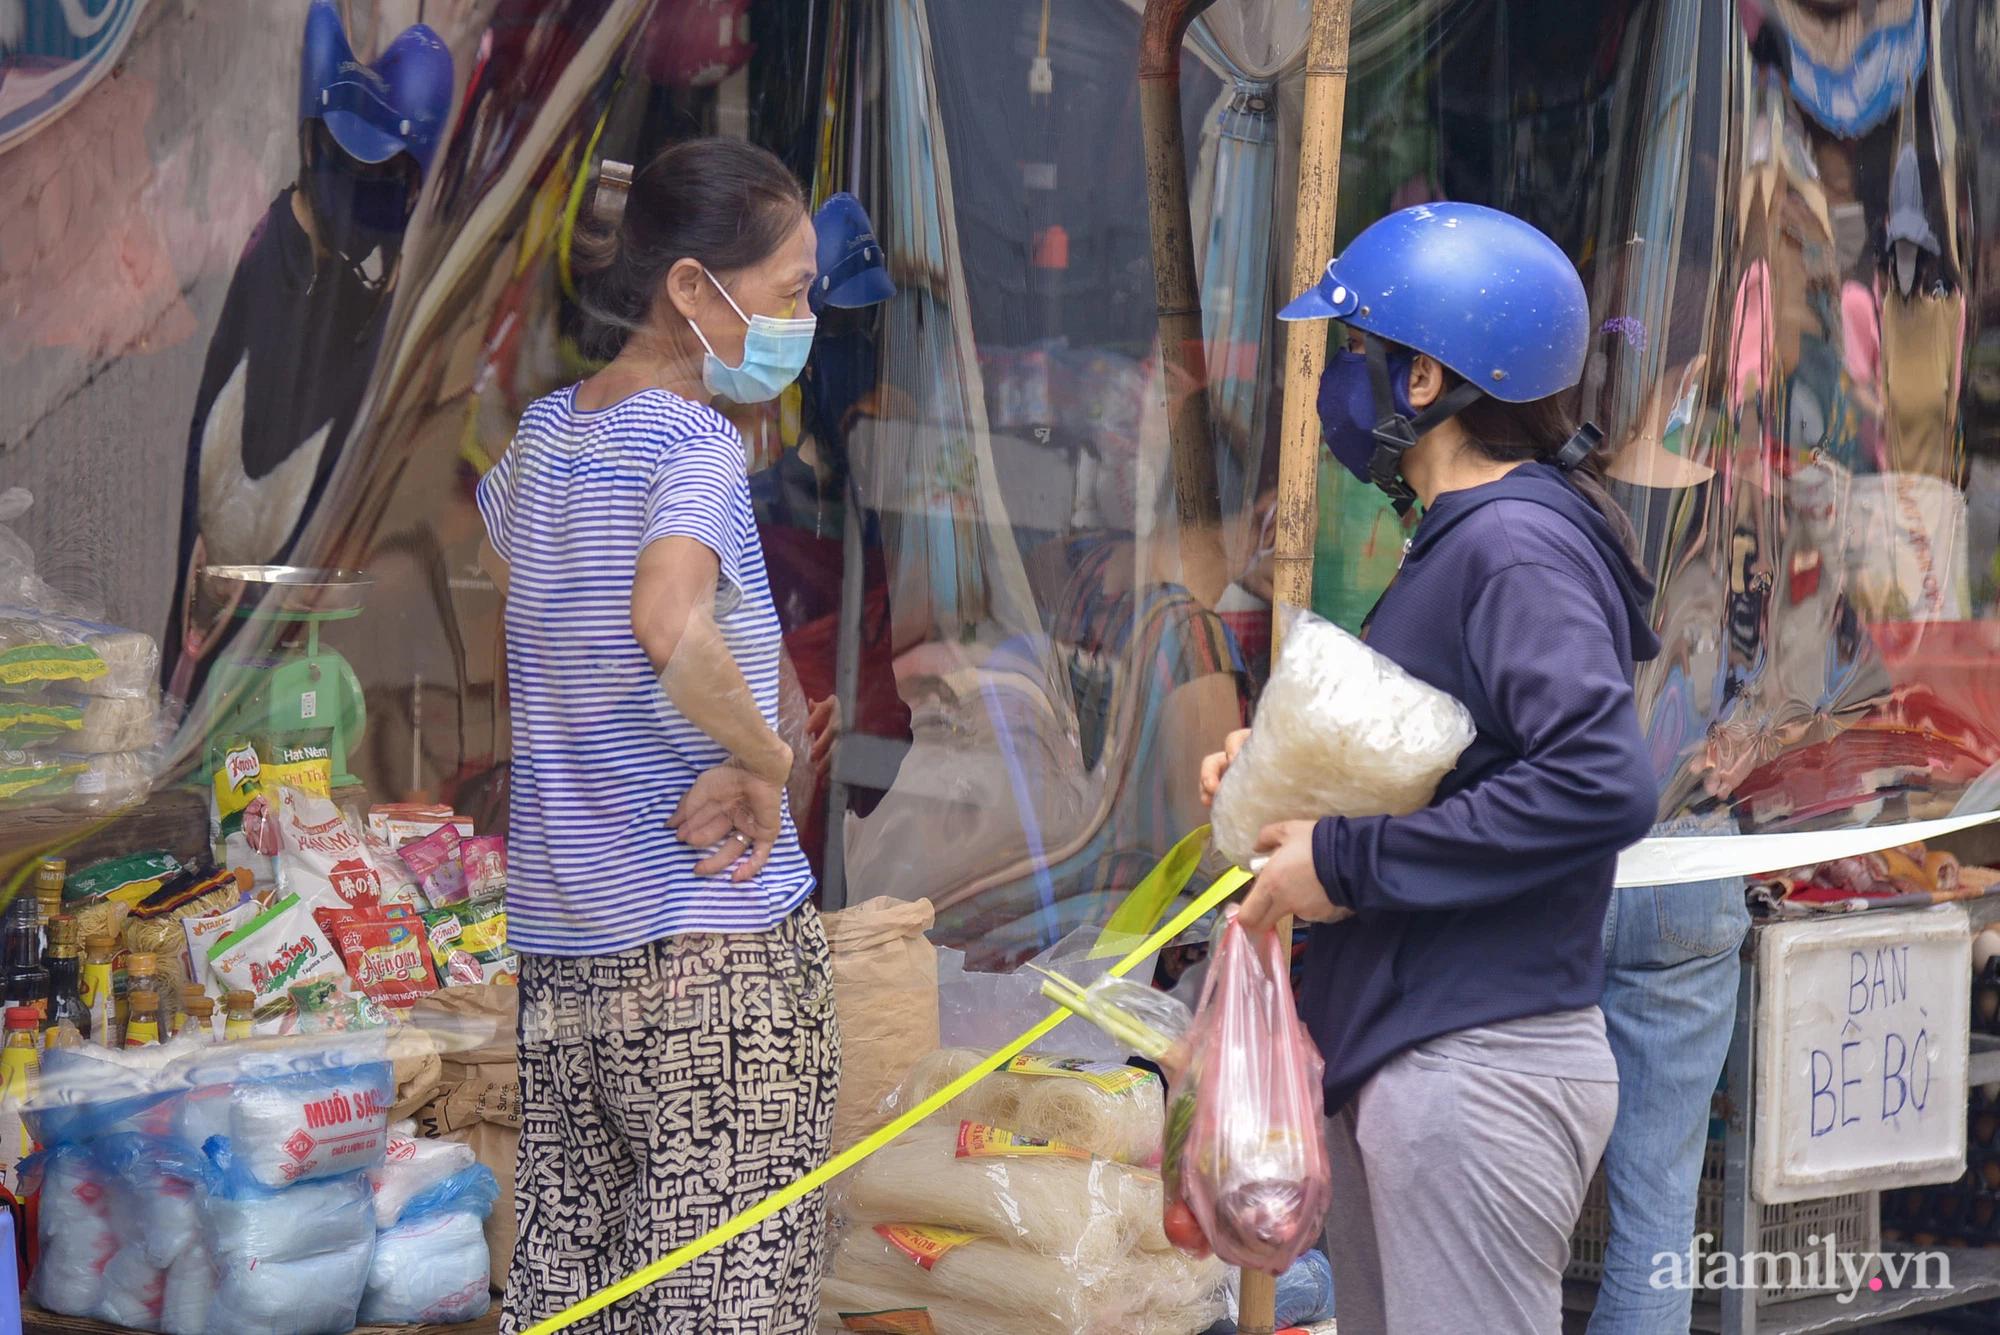
có hai người phụ nữ đang trao đổi ở hai bên của sợi dây màu vàng